Question: Please indicate a possible affordance area of the bench that can be used for sitting
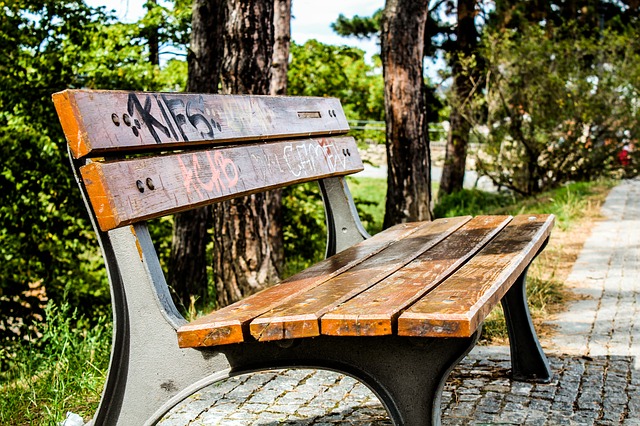
Answer: [181.5, 219, 551.5, 328]